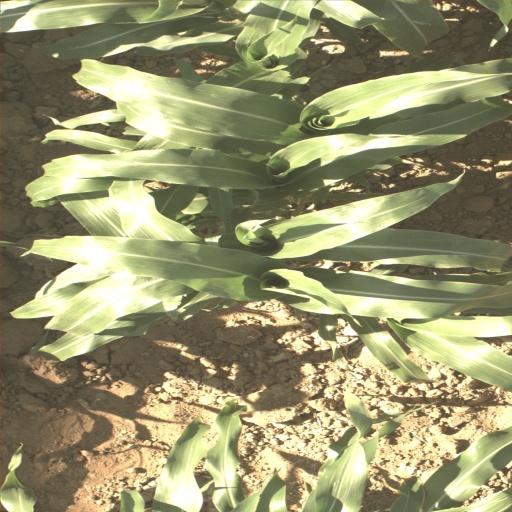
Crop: sorghum